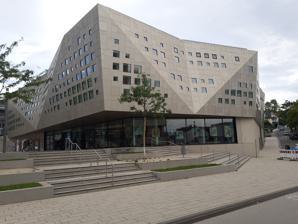
Building: King, Ingelheim
Country: Germany
Year built: 2017
German event venue kING The hall on 5 August 2023 Location Ingelheim , Rheinland-Pfalz, Germany Coordinates 49°58′27″N 8°03′26″E / 49.9741°N 8.0573°E / 49.9741; 8.0573 Opened 2017 ( 2017 ) King , styled kING , is a venue for cultural events and conventions in Ingelheim , Rheinland-Pfalz, Germany, completed in 2017. The German description is Kultur- und Kongresszentrum, or Kultur- und Veranstaltungshalle Ingelheim. It offers a large hall ( Großer Saal ) and five smaller rooms. The k in the name stands for Kultur (culture), and the ING for Ingelheim. Building The hall is located in the centre of Ingelheim, in walking distance from the station. It was commissioned by the town of Ingelheim, and completed in 2017. The main hall seats an audience of 624, and 1000 when the balcony is included. The hall has been used for theatre, concerts, shows, and cabaret, among others. References